C. Crane Company

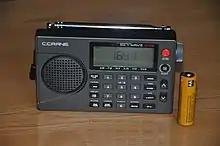
C. Crane Skywave SSB Battery Operated Portable Travel Radio AM, FM, Shortwave, NOAA Weather Alert, Scannable VHF Aviation Band and Single Side Bands

C. Crane is an American electronics retailer based in Fortuna, California. The company mainly deals in specialty radio and lighting equipment and is best known for its GeoBulb line of LED light bulbs.